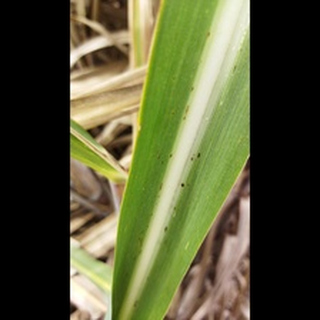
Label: sugarcane_rust